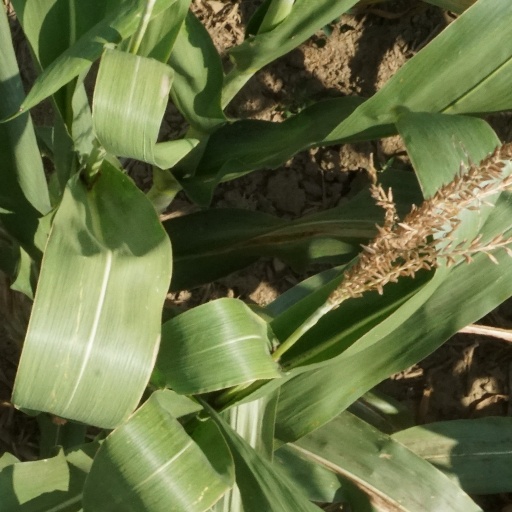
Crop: maize; corn